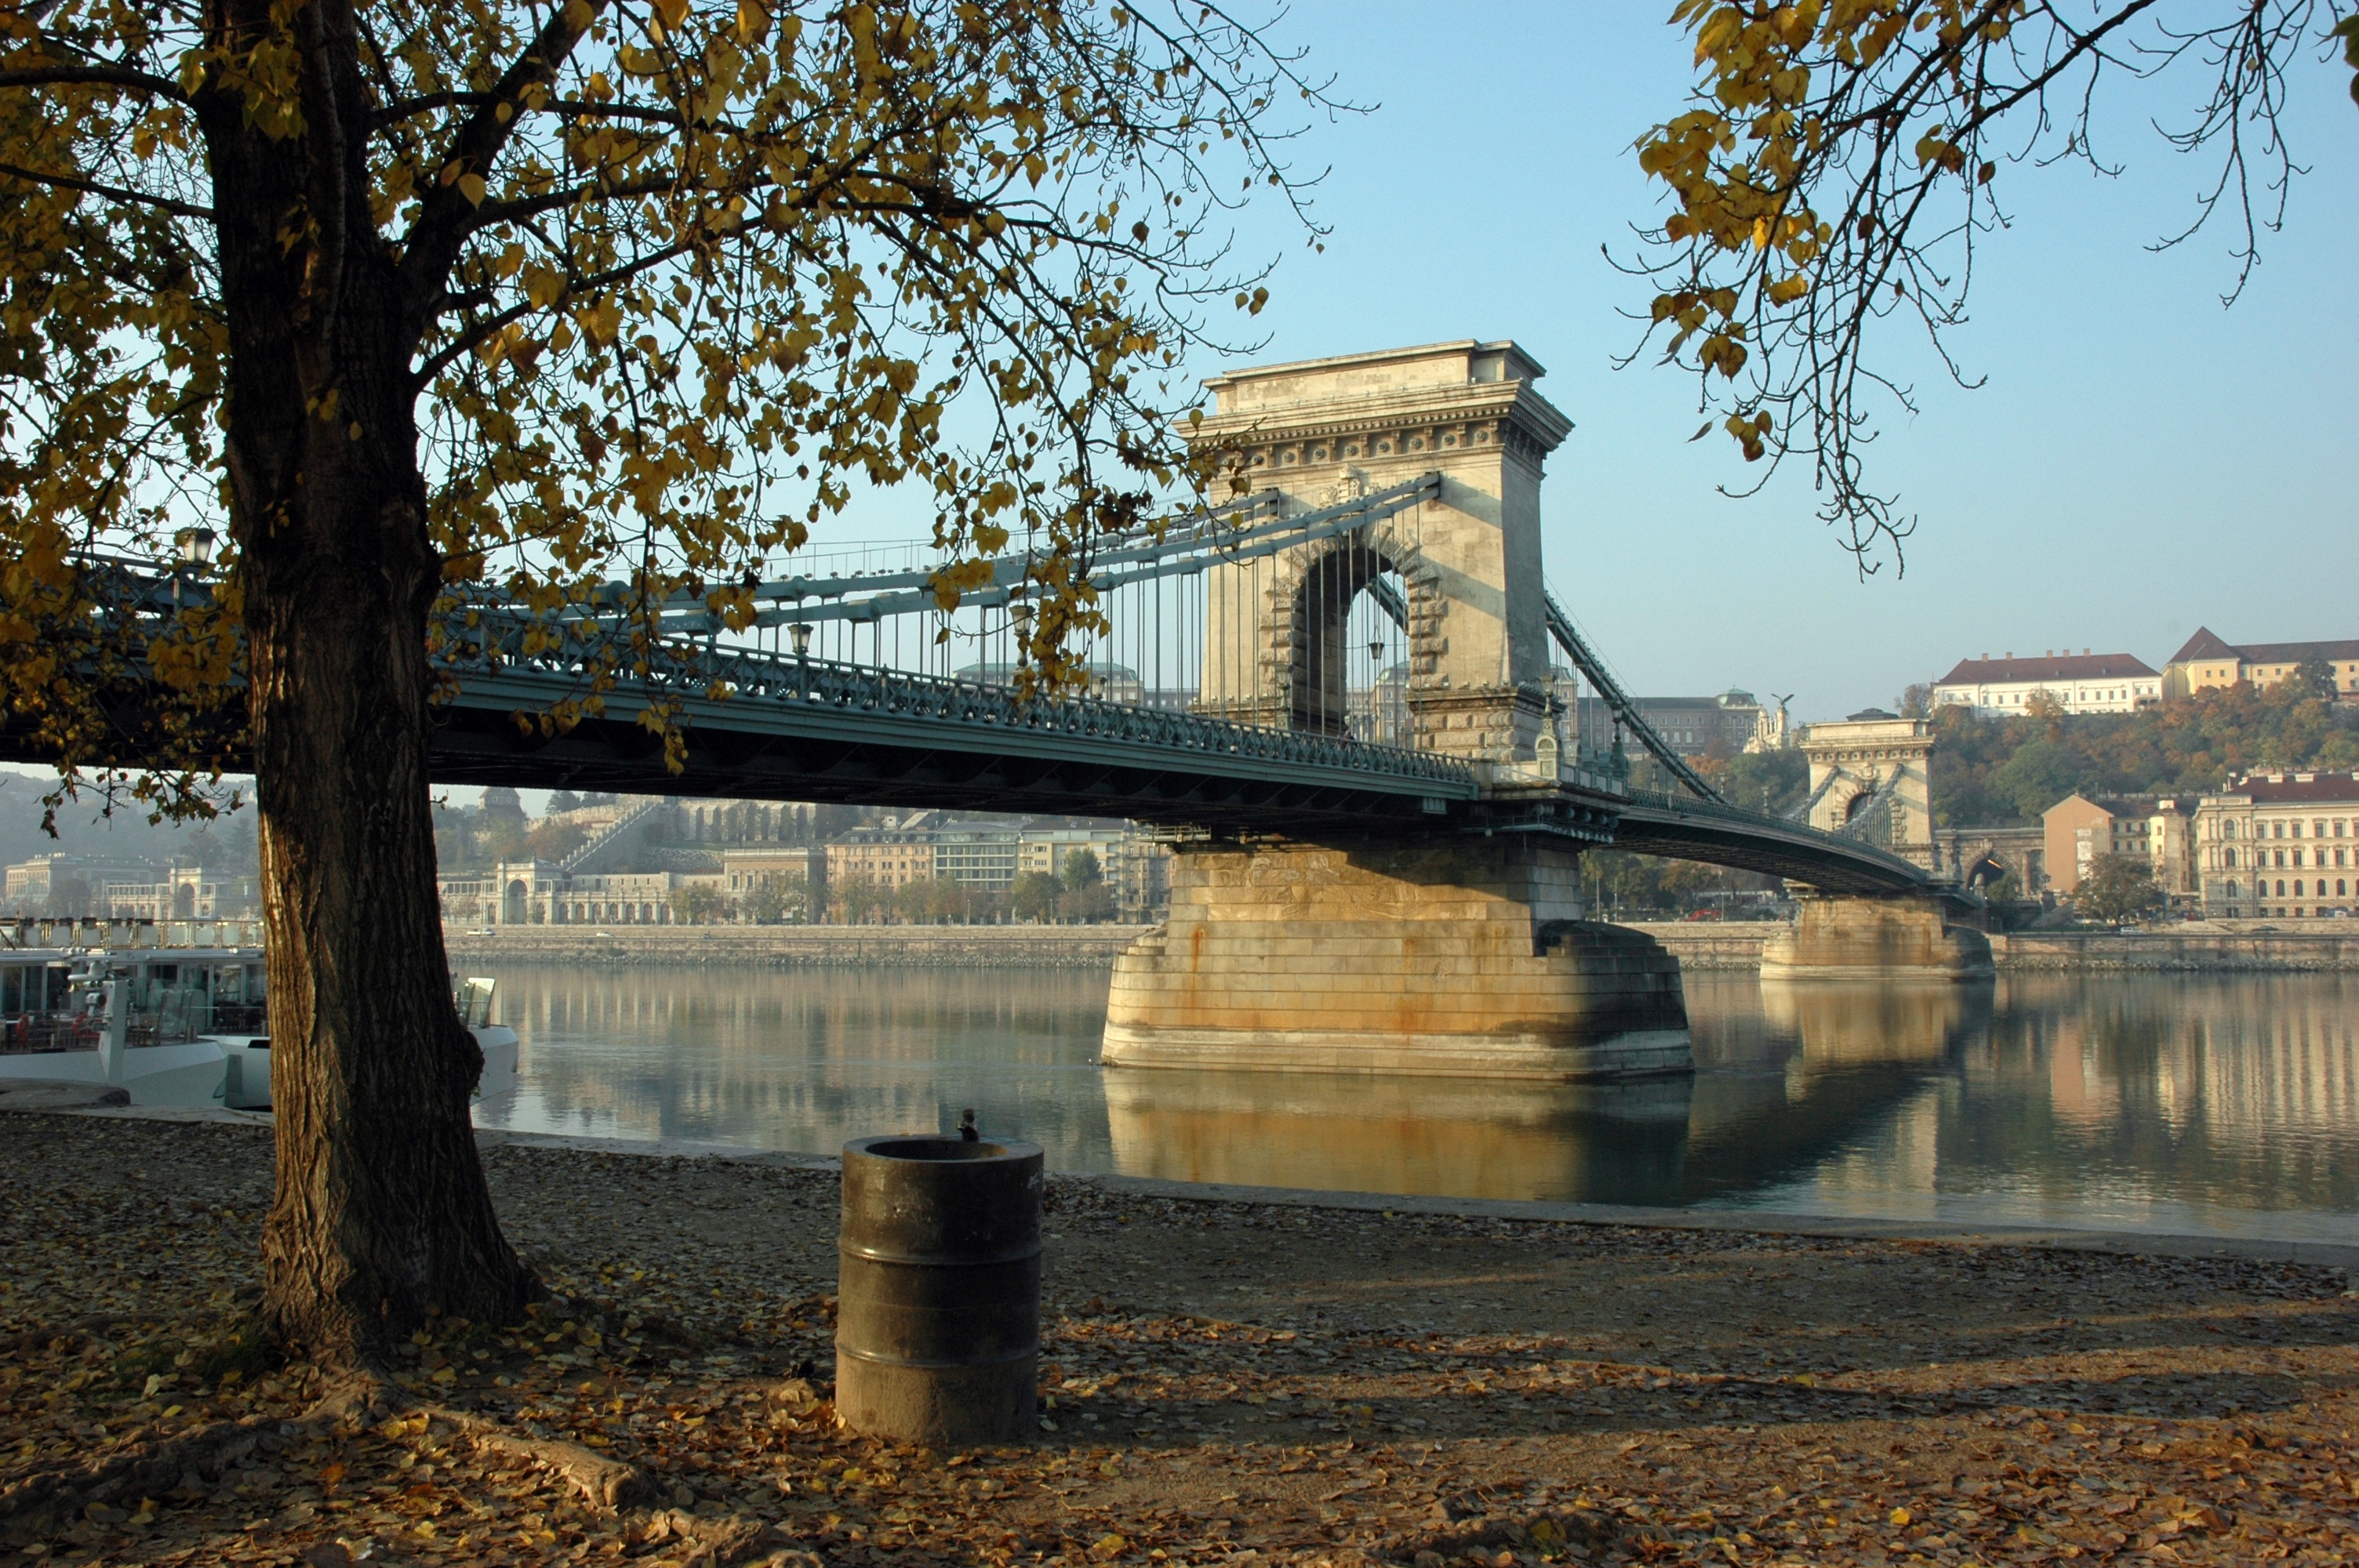
tree, water, bridge, morning, town, city, urban, river, cityscape, travel, europe, reflection, autumn, tourism, waterway, trees, capital, buda, budapest, hungary, scene, pest, chain bridge, nonbuilding structure